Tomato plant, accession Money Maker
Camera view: horizontal (90 deg, fisheye); turntable rotation: 210 degrees
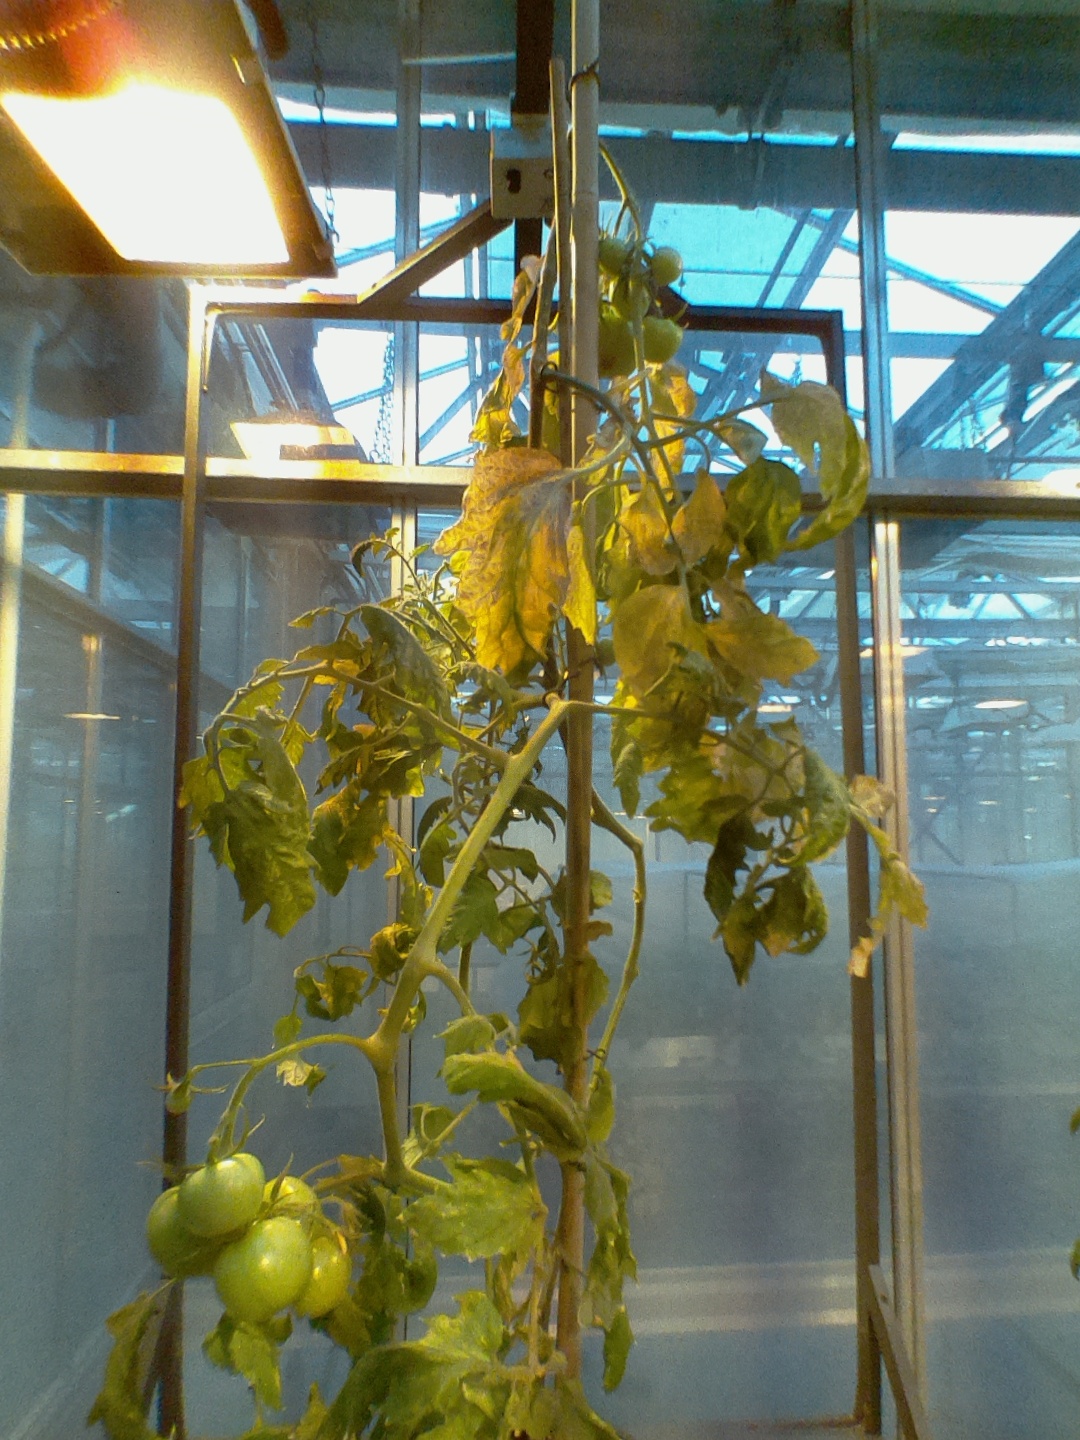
BBCH growth stage 79: 90% -100% of final fruit size